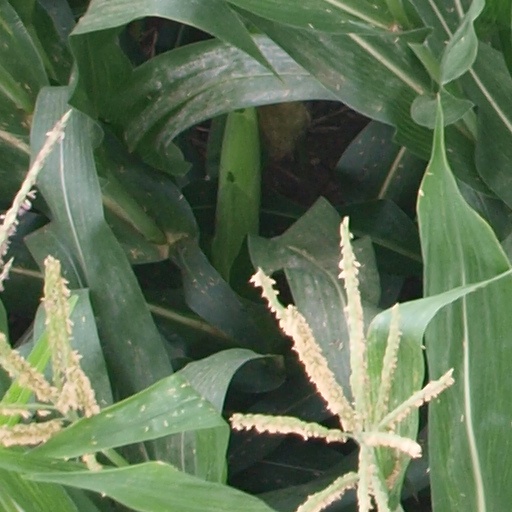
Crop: maize; corn